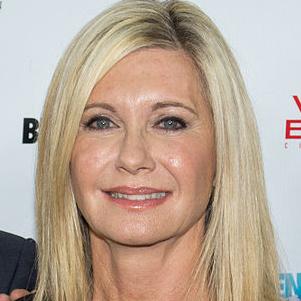
Age: 63